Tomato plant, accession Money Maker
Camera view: vertical (180 deg); turntable rotation: 300 degrees
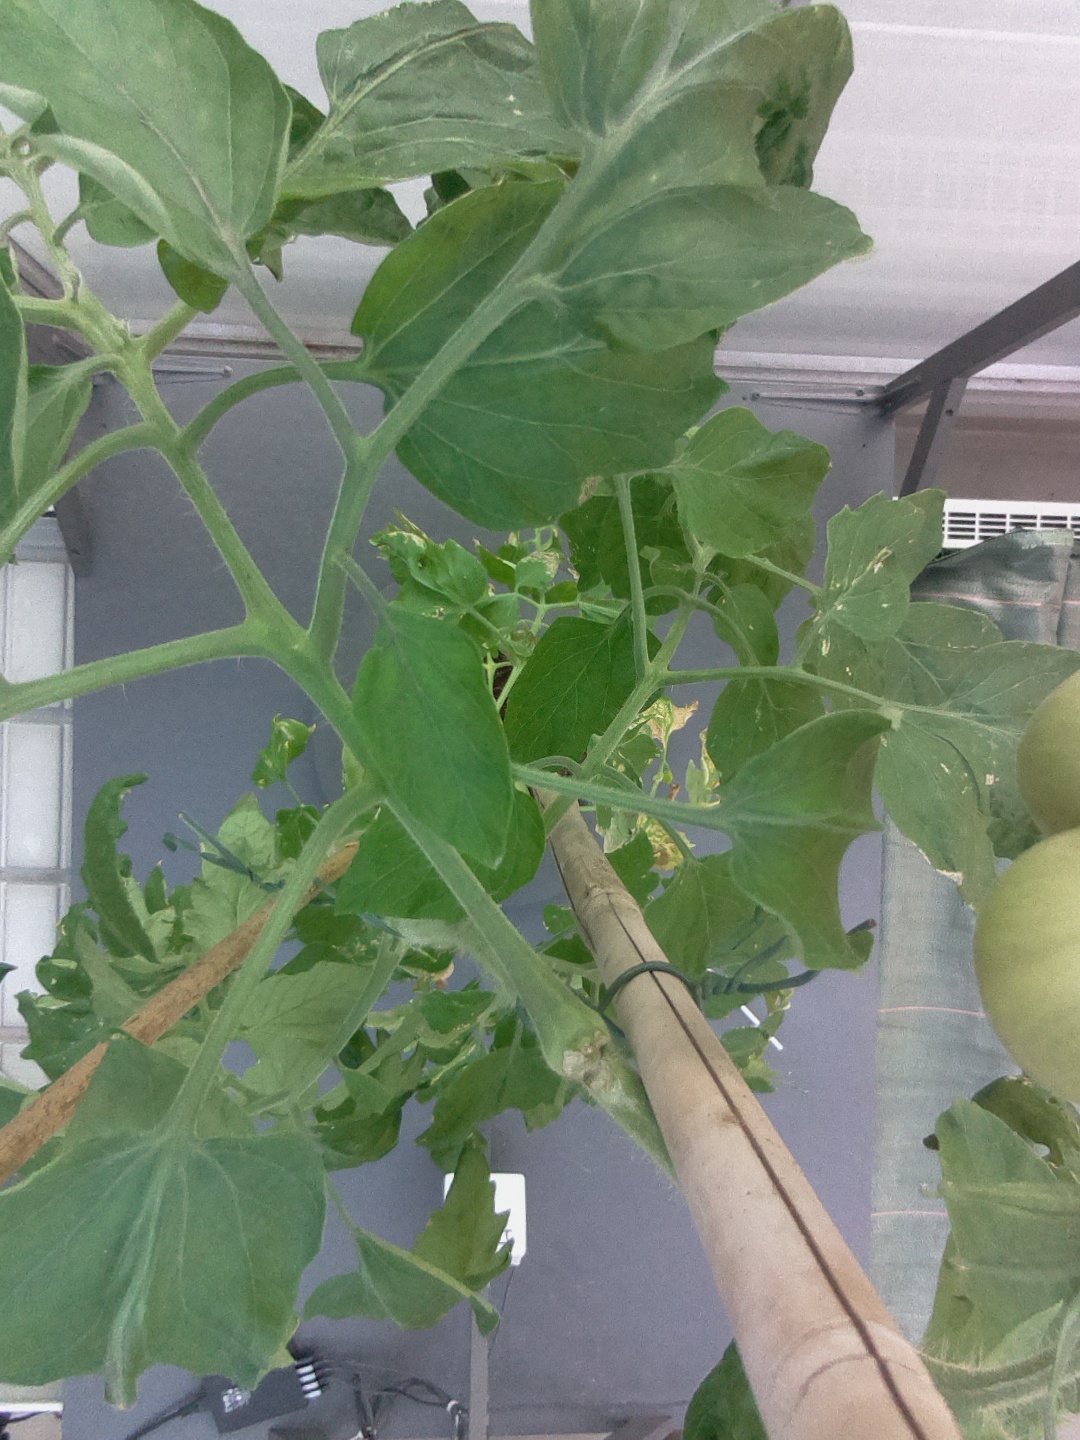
BBCH growth stage 75: 50%-60% of final fruit size